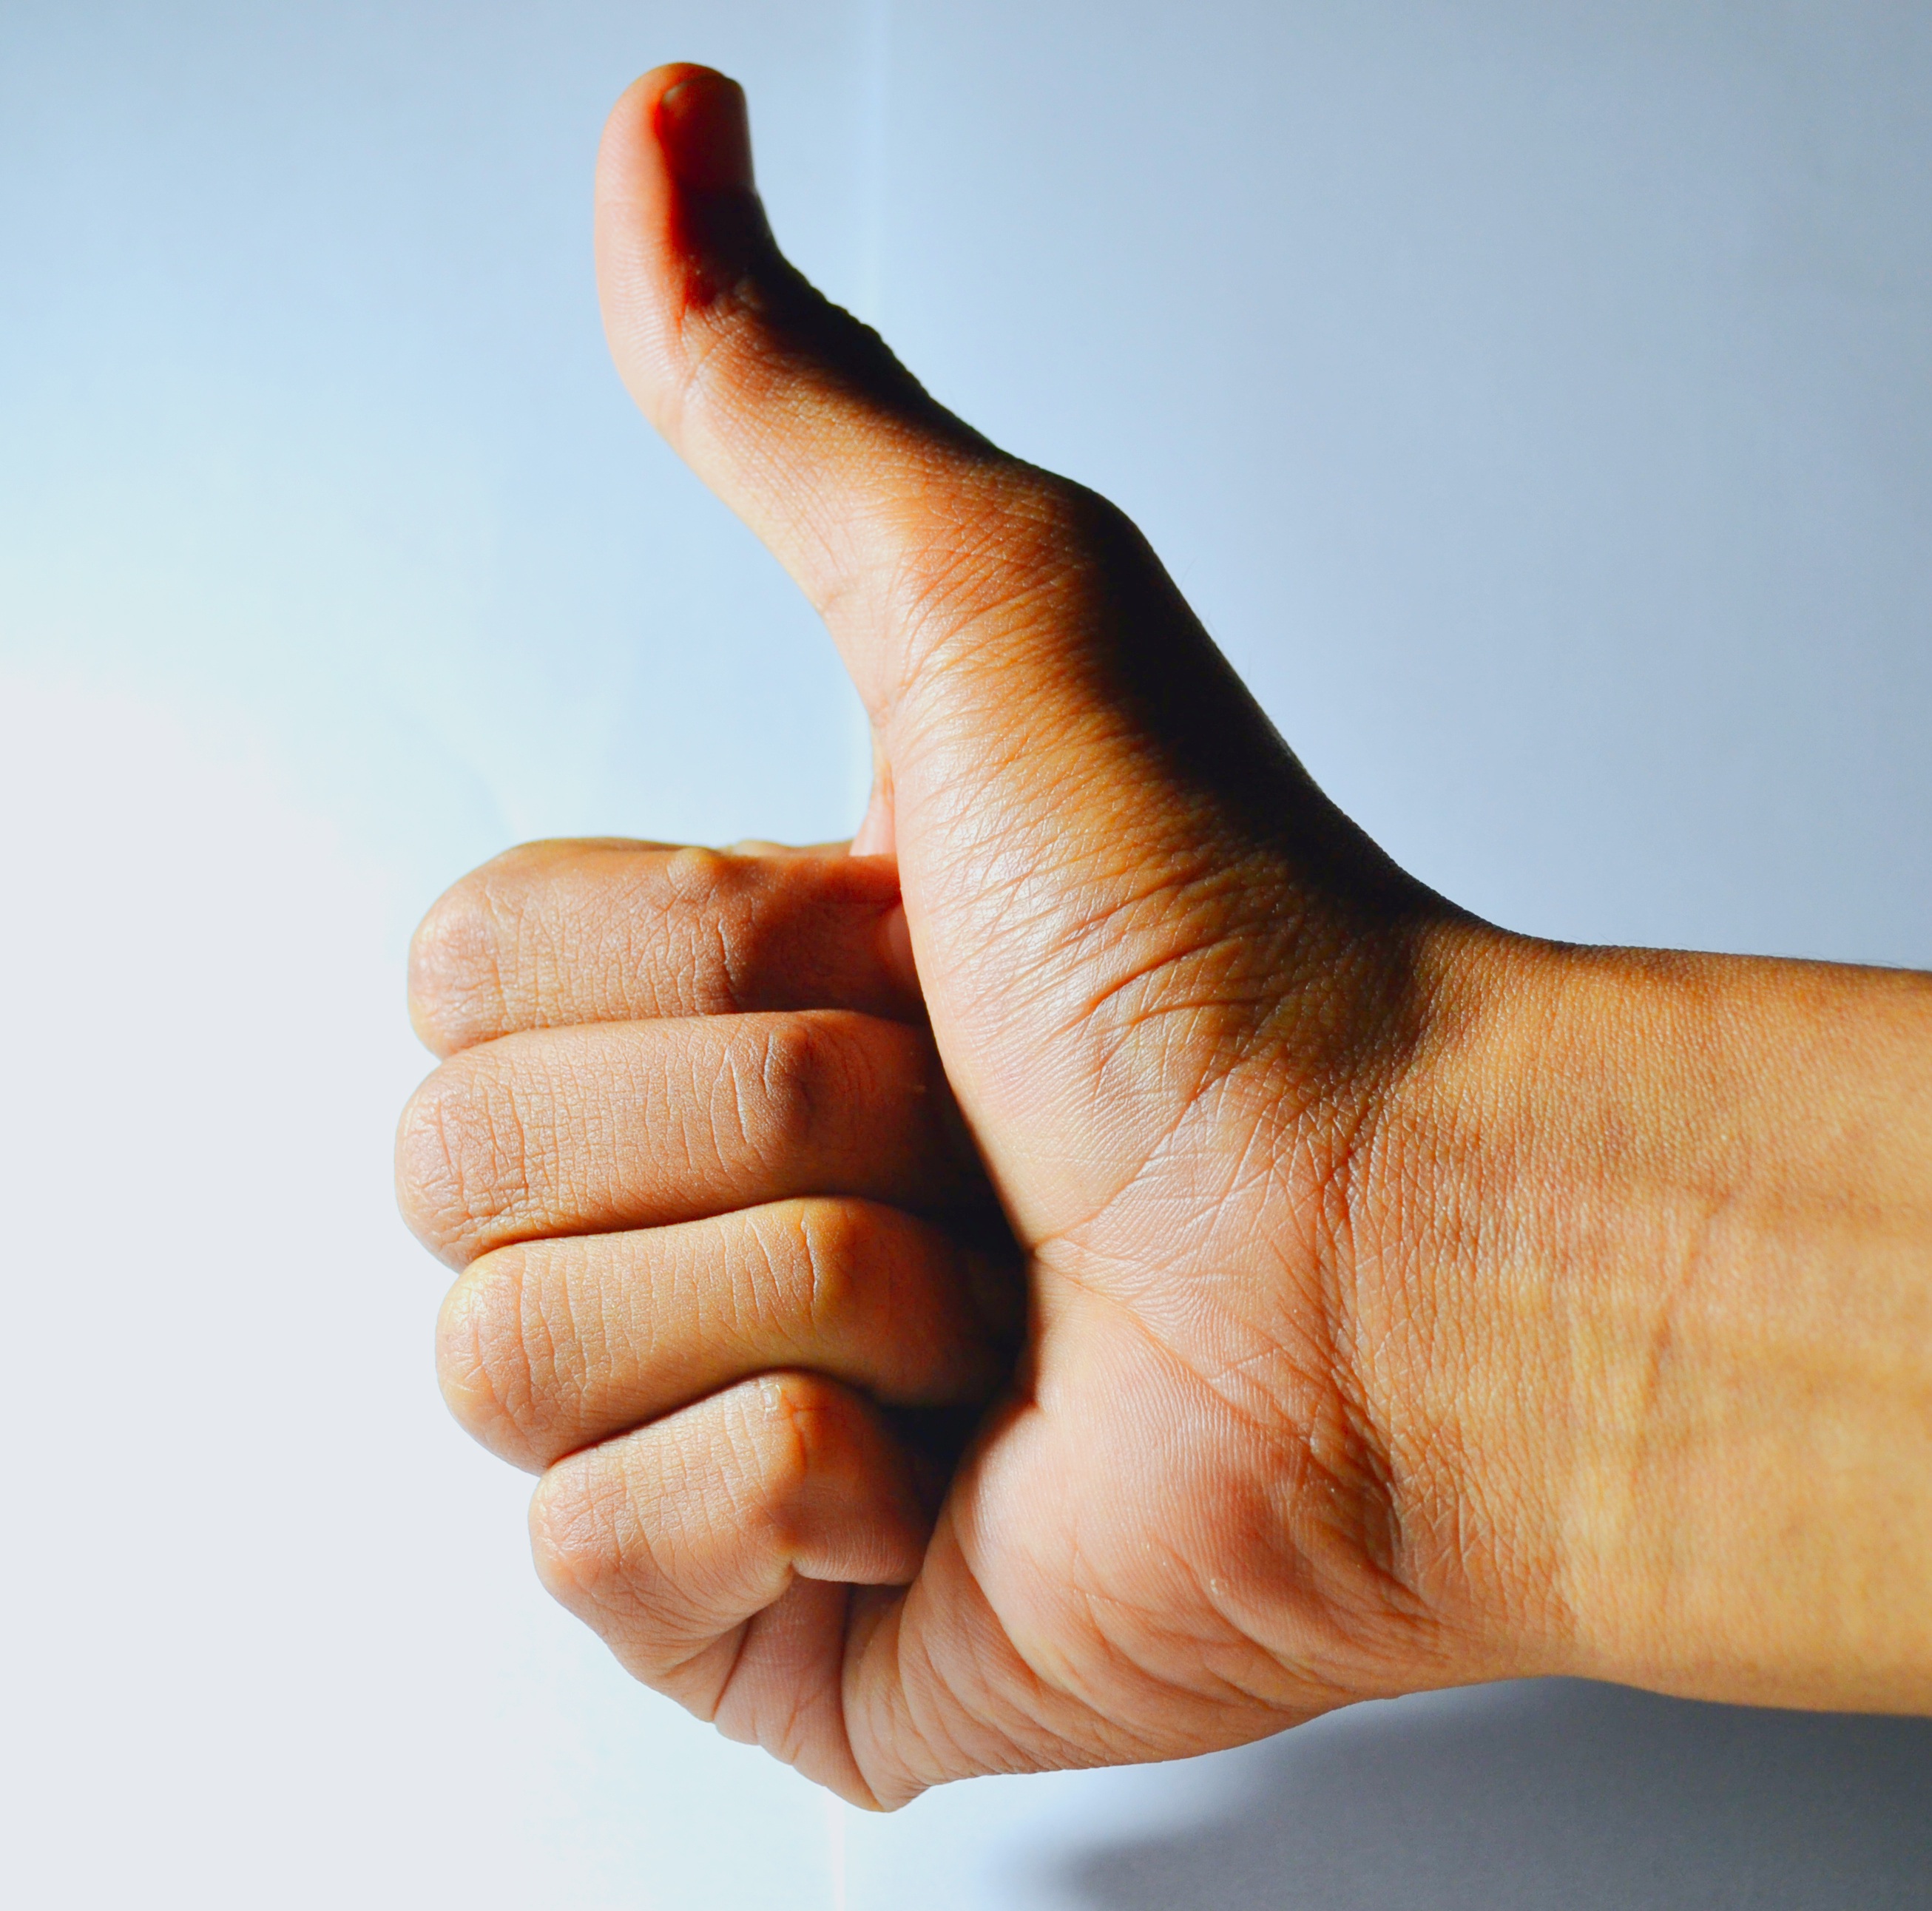
hand, leg, sign, finger, symbol, communication, gesture, business, arm, close up, human body, best, great, yes, good, ok, okay, satisfaction, success, positive, quality, thumb, support, excellent, sense, human action, thumb up